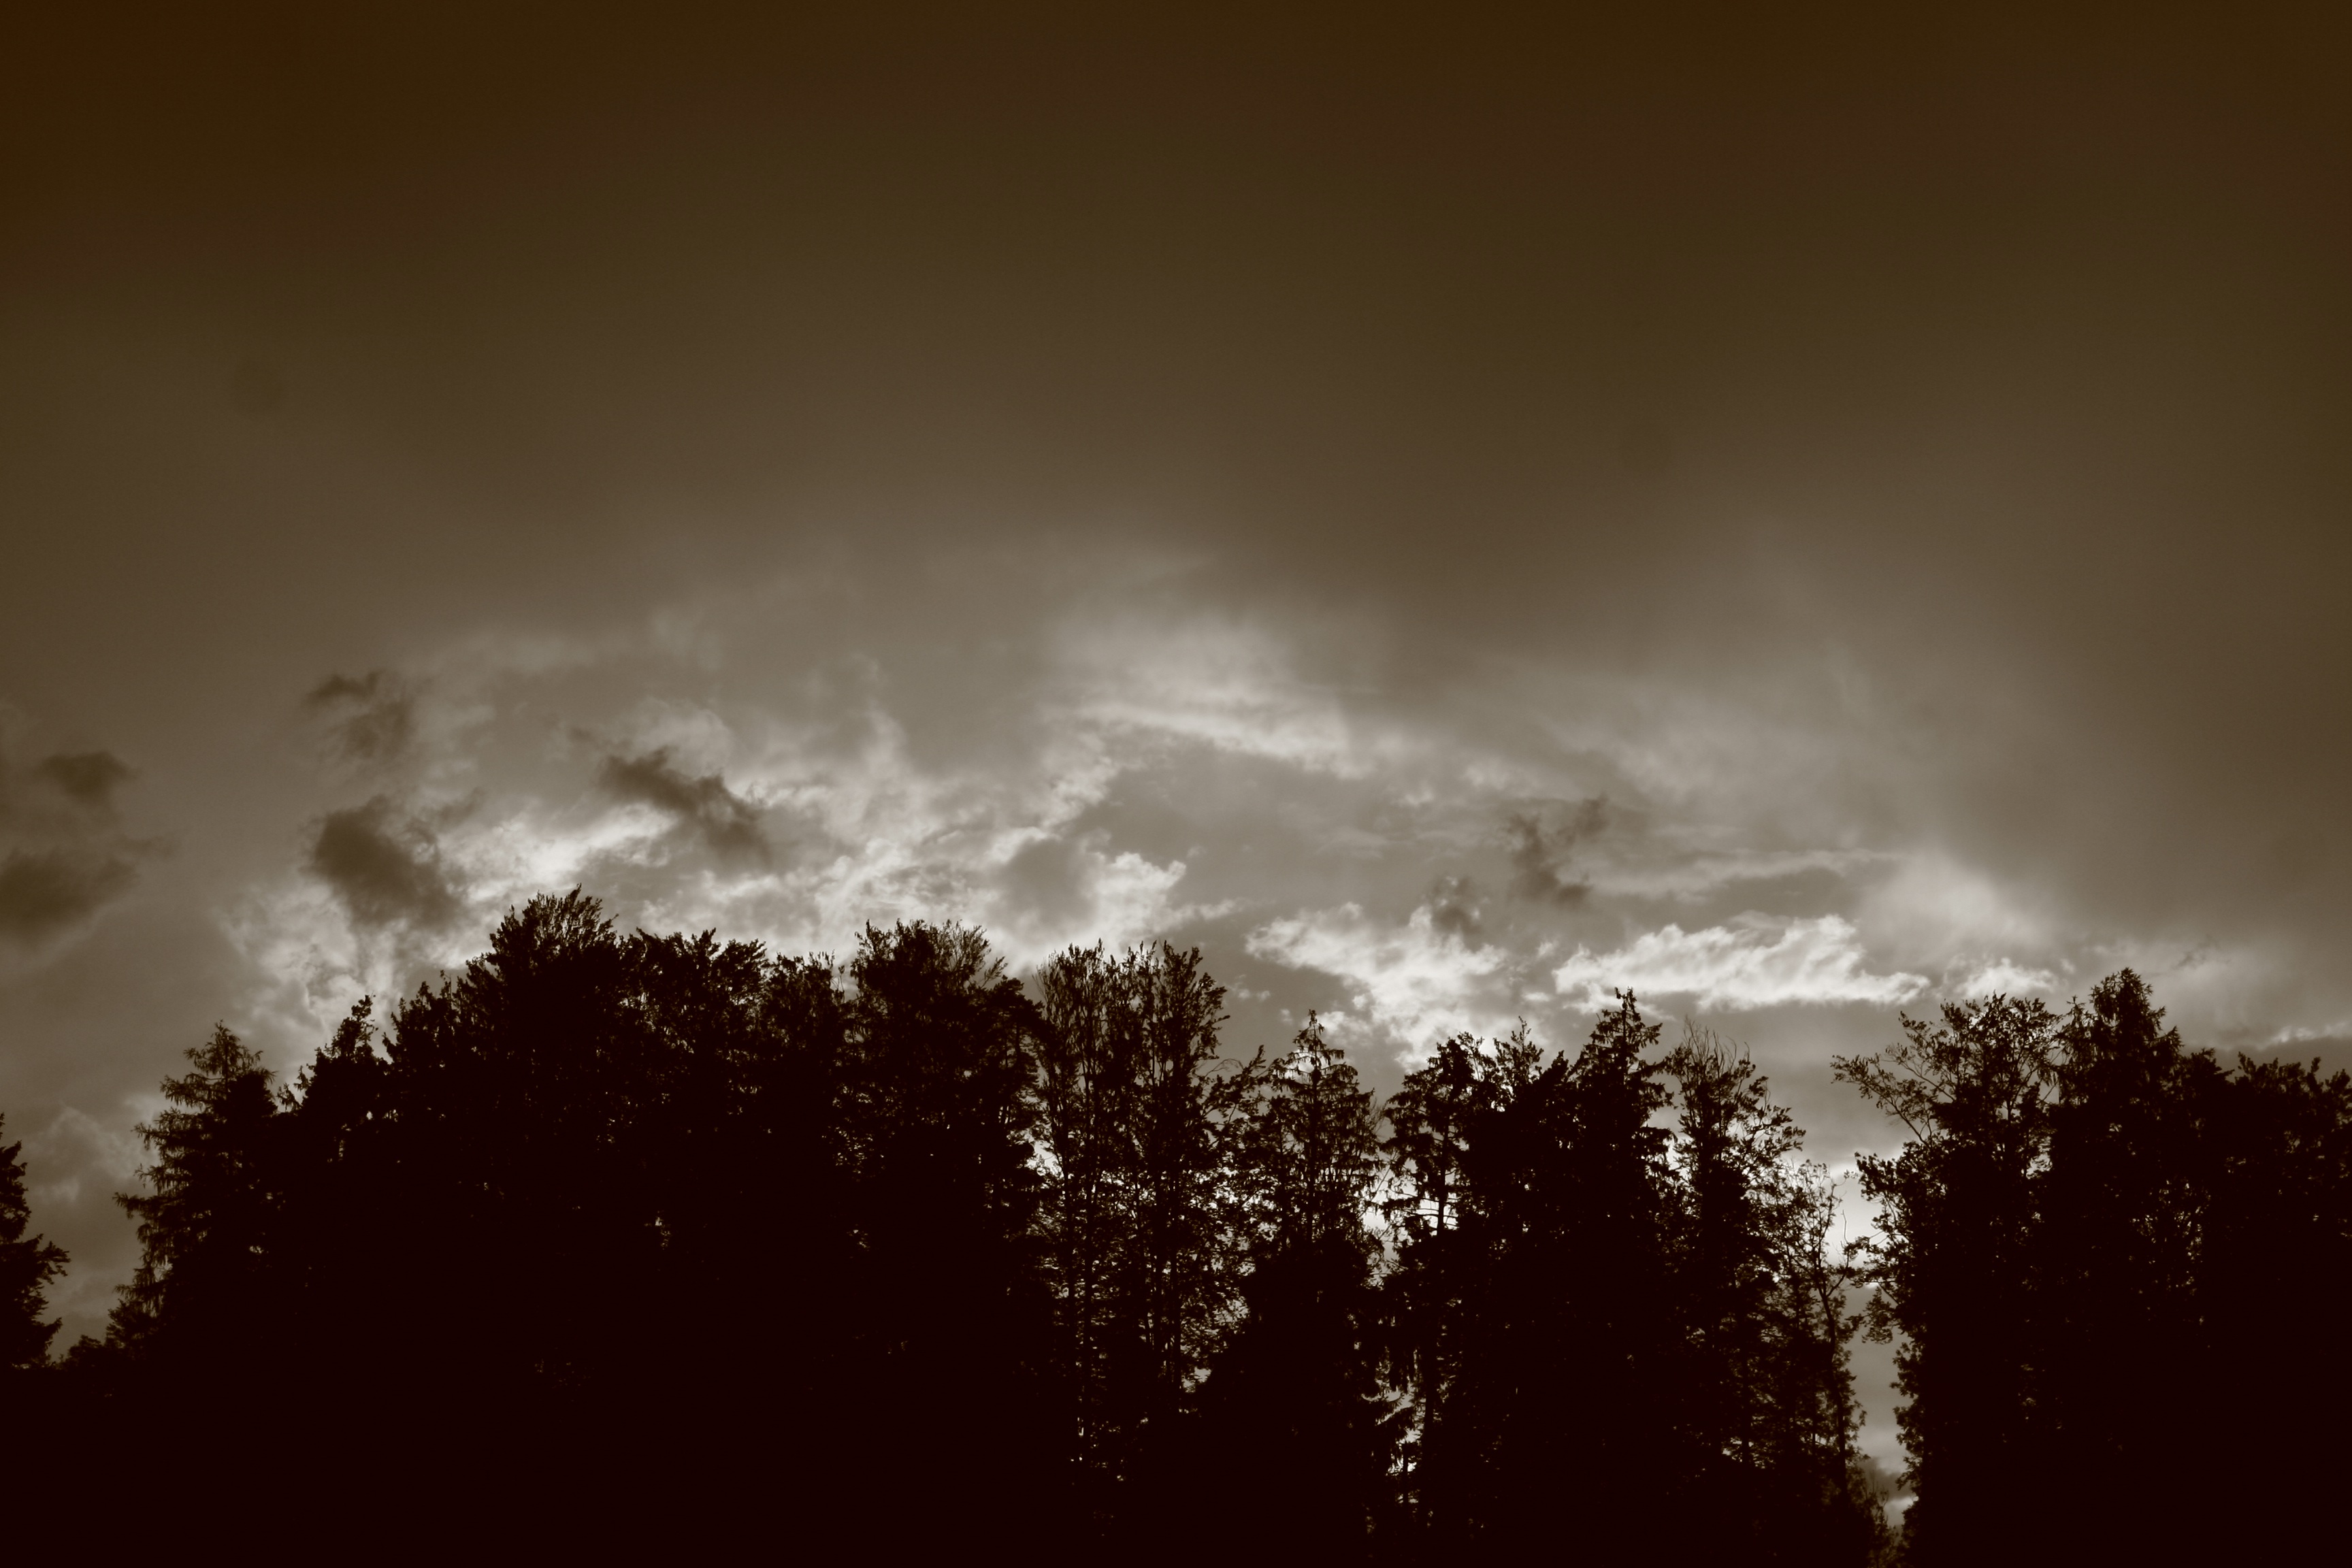
landscape, nature, forest, silhouette, light, cloud, black and white, sky, sunlight, morning, dawn, atmosphere, weather, darkness, monochrome, trees, clouds, natural spectacle, threatening, monochrome photography, atmospheric phenomenon